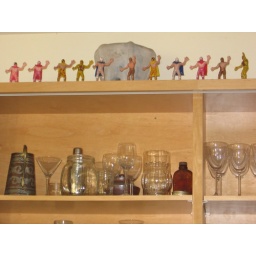
Aiko's beautiful house for our usual tea party. I love the luchadores sitting up there over her kitchen sink.12/22